Getty Center

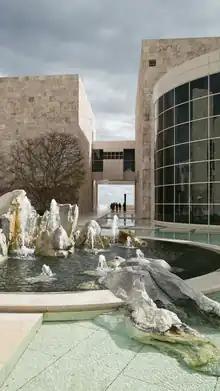
The fountain in the court of the Getty Center

The main axes of the museum grid that is offset by 22.5 degrees begins with the arrival plaza, carries through the edge of the stairs up to the main entrance, aligns with the columns supporting the rotunda as well as the center point of the rotunda, aligns with travertine benches in the courtyard between the pavilions, includes a narrow walkway between the west and south pavilions, a staircase down to the cactus garden and ends in the garden. The corresponding cross axis starts with the center point of the circle forming the GRI library garden, then passing to the center of the entrance rotunda, and aligning with the south wall of the rotunda building. Although all of the museum is aligned on these alternative axes, portions of the exhibitions pavilion and the east pavilion are aligned on the true north–south axis as a reminder that both grids are present in the campus.